J. Thompson Baker House

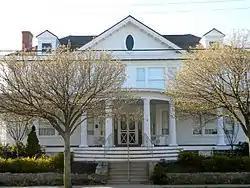

The J. Thompson Baker House, also known as the Wildwood Civic Club, is located at 3008 Atlantic Avenue in the city of Wildwood in Cape May County, New Jersey, United States. The historic Classical Revival building was built in 1909 and was added to the National Register of Historic Places on May 31, 1996, for its significance in community planning, politics, and social history. It was owned and designed by J. Thompson Baker, a real estate developer and politician who served as mayor of Wildwood, and a member of Congress. The Wildwood Civic Club, a local women's organization, purchased the house in 1935.